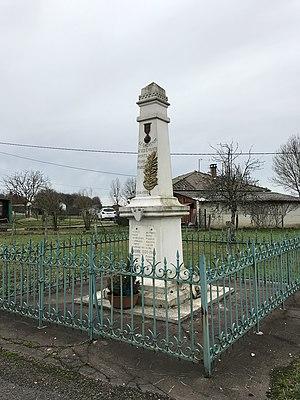
Chemenot (Jura, France) en janvier 2018.
Chemenot est une commune française située dans le département du Jura en région Bourgogne-Franche-Comté.